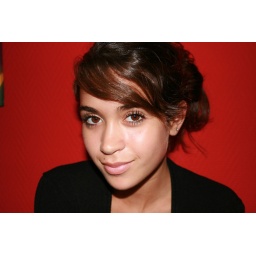
brown eyed girl in black and red